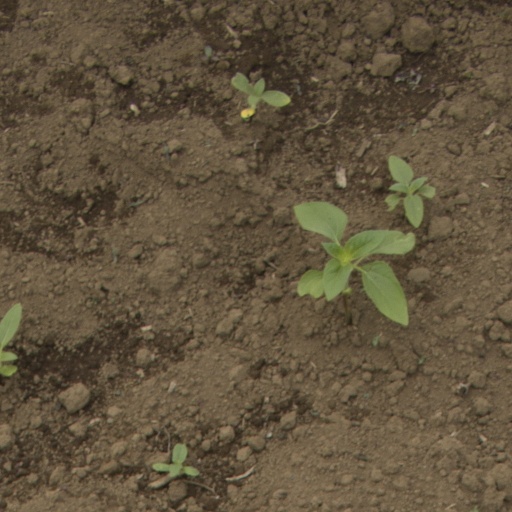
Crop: Jerusalem artichoke